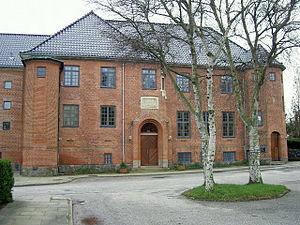
Risskov est à la fois le nom d'un quartier et d'une circonscription de la ville d'Aarhus au Danemark.